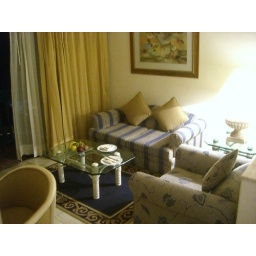
We were greeted with a bowl of fresh fruit and settings ready in case we wanted room service.